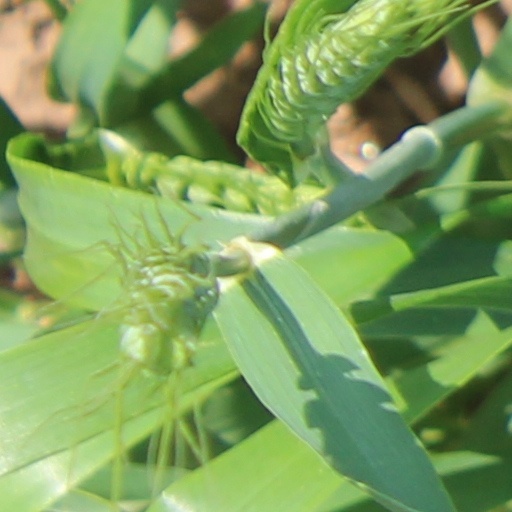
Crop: wheat